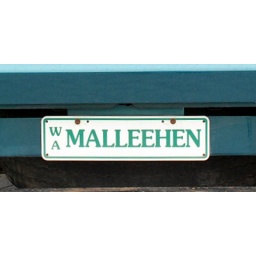
Personal plate spotted in Albany,Western Australia.